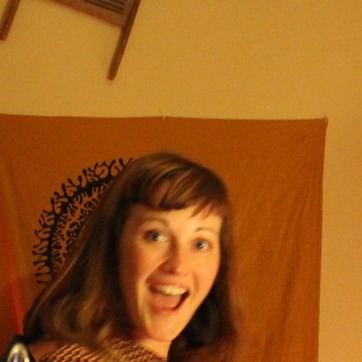
Material: hair